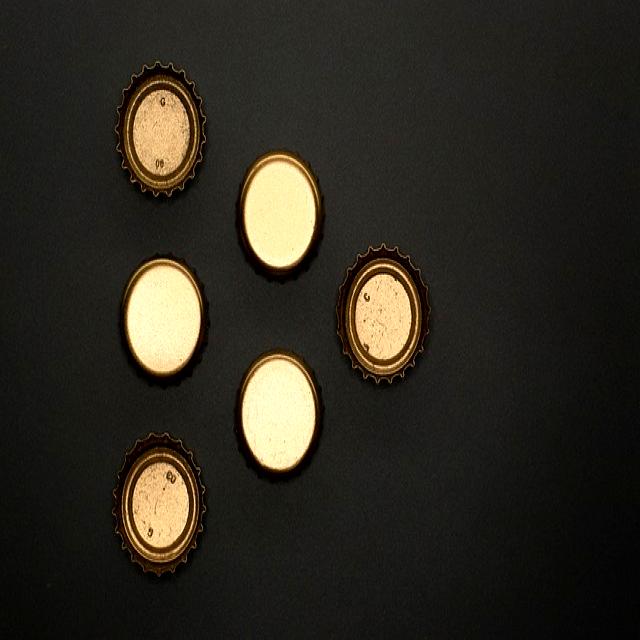
Label: Metal